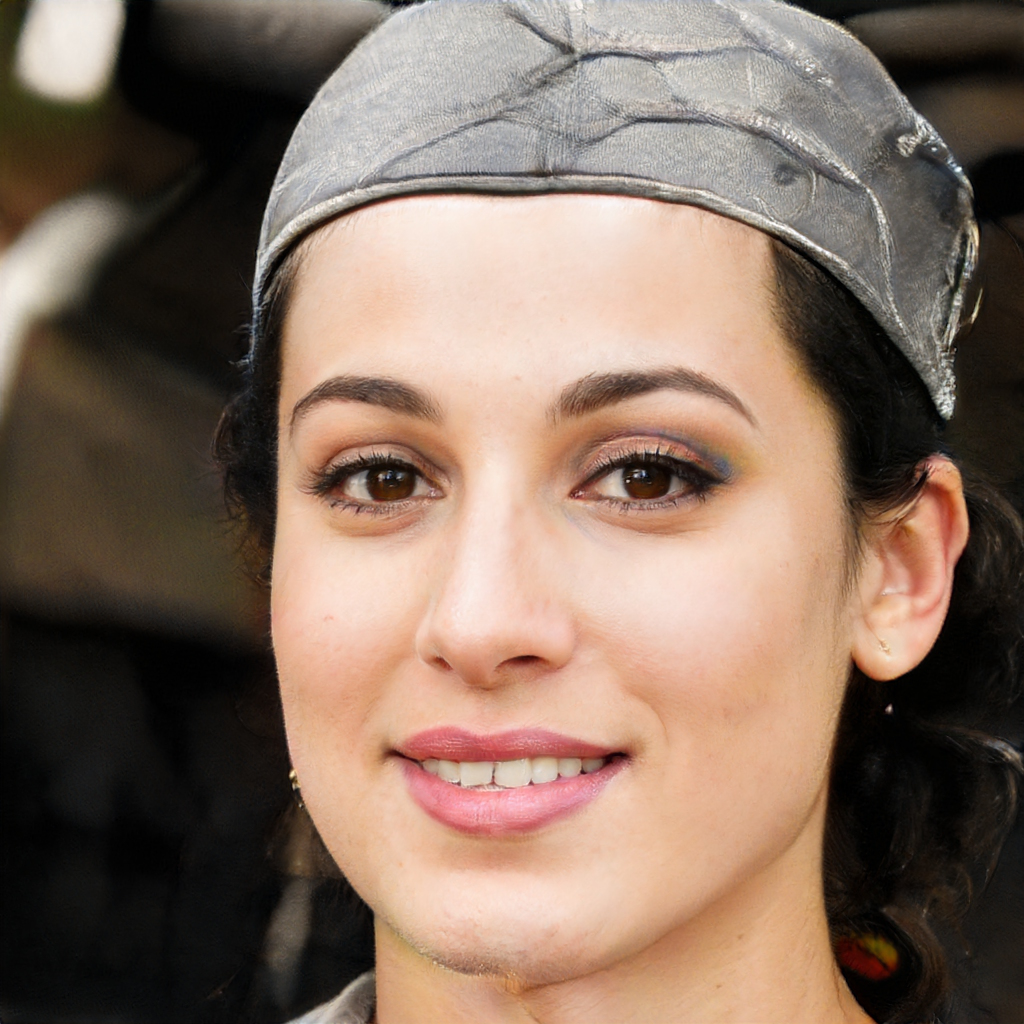
Gender: Female